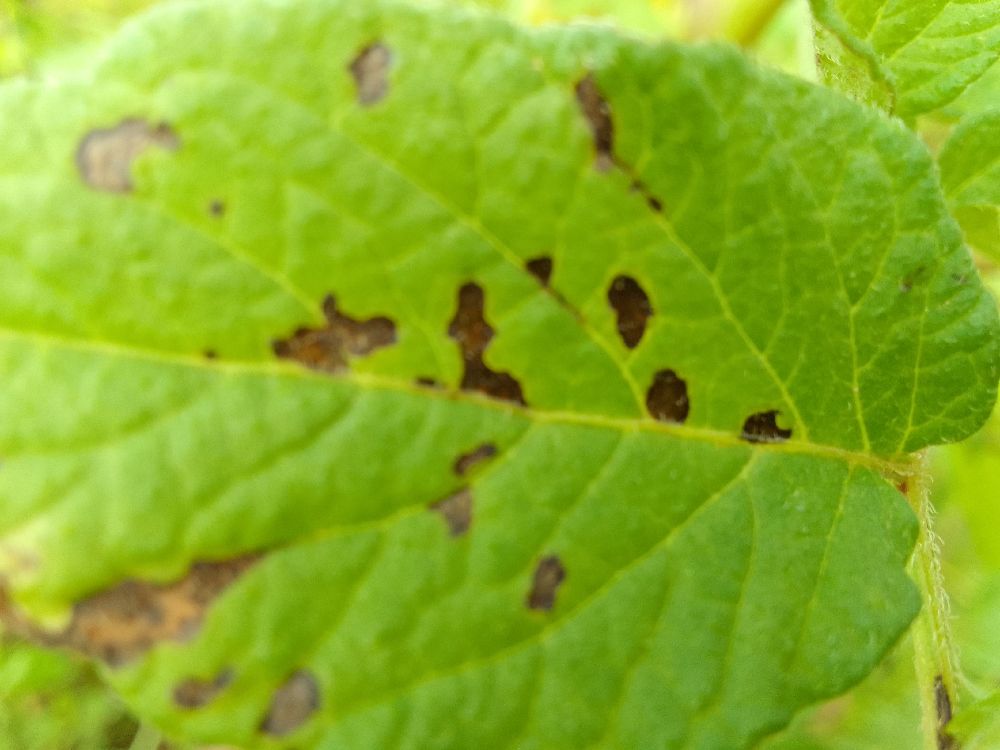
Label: Early blight